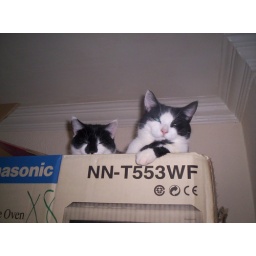
Donncha and Darcy chilling in an old microwave box